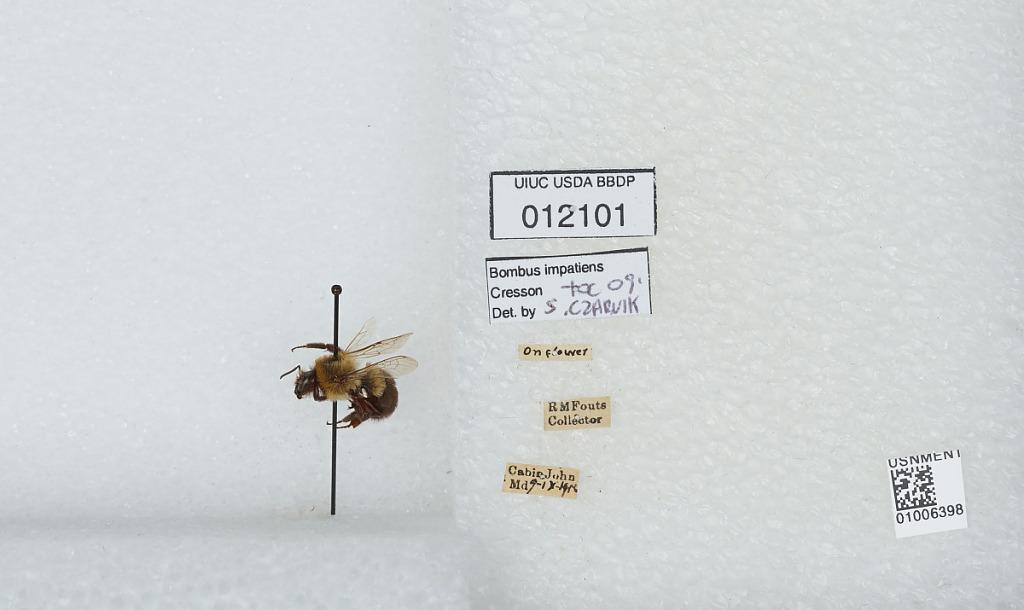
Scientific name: Bombus (Pyrobombus) impatiens Cresson
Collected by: R. Fouts
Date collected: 1916-9-14
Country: United States
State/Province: Maryland
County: Montgomery
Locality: Cabin John
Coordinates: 38.975, -77.1592
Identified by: Czarnik, S.